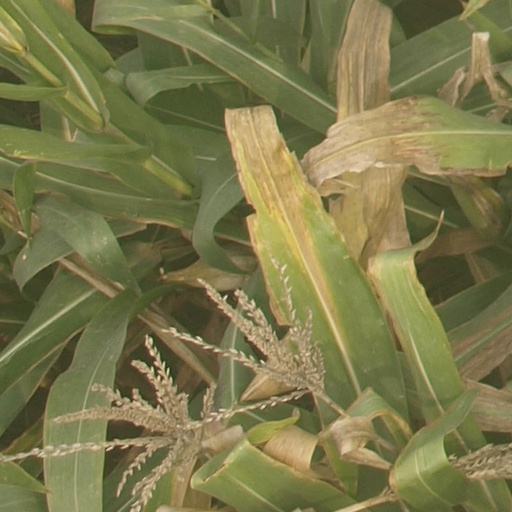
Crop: maize; corn